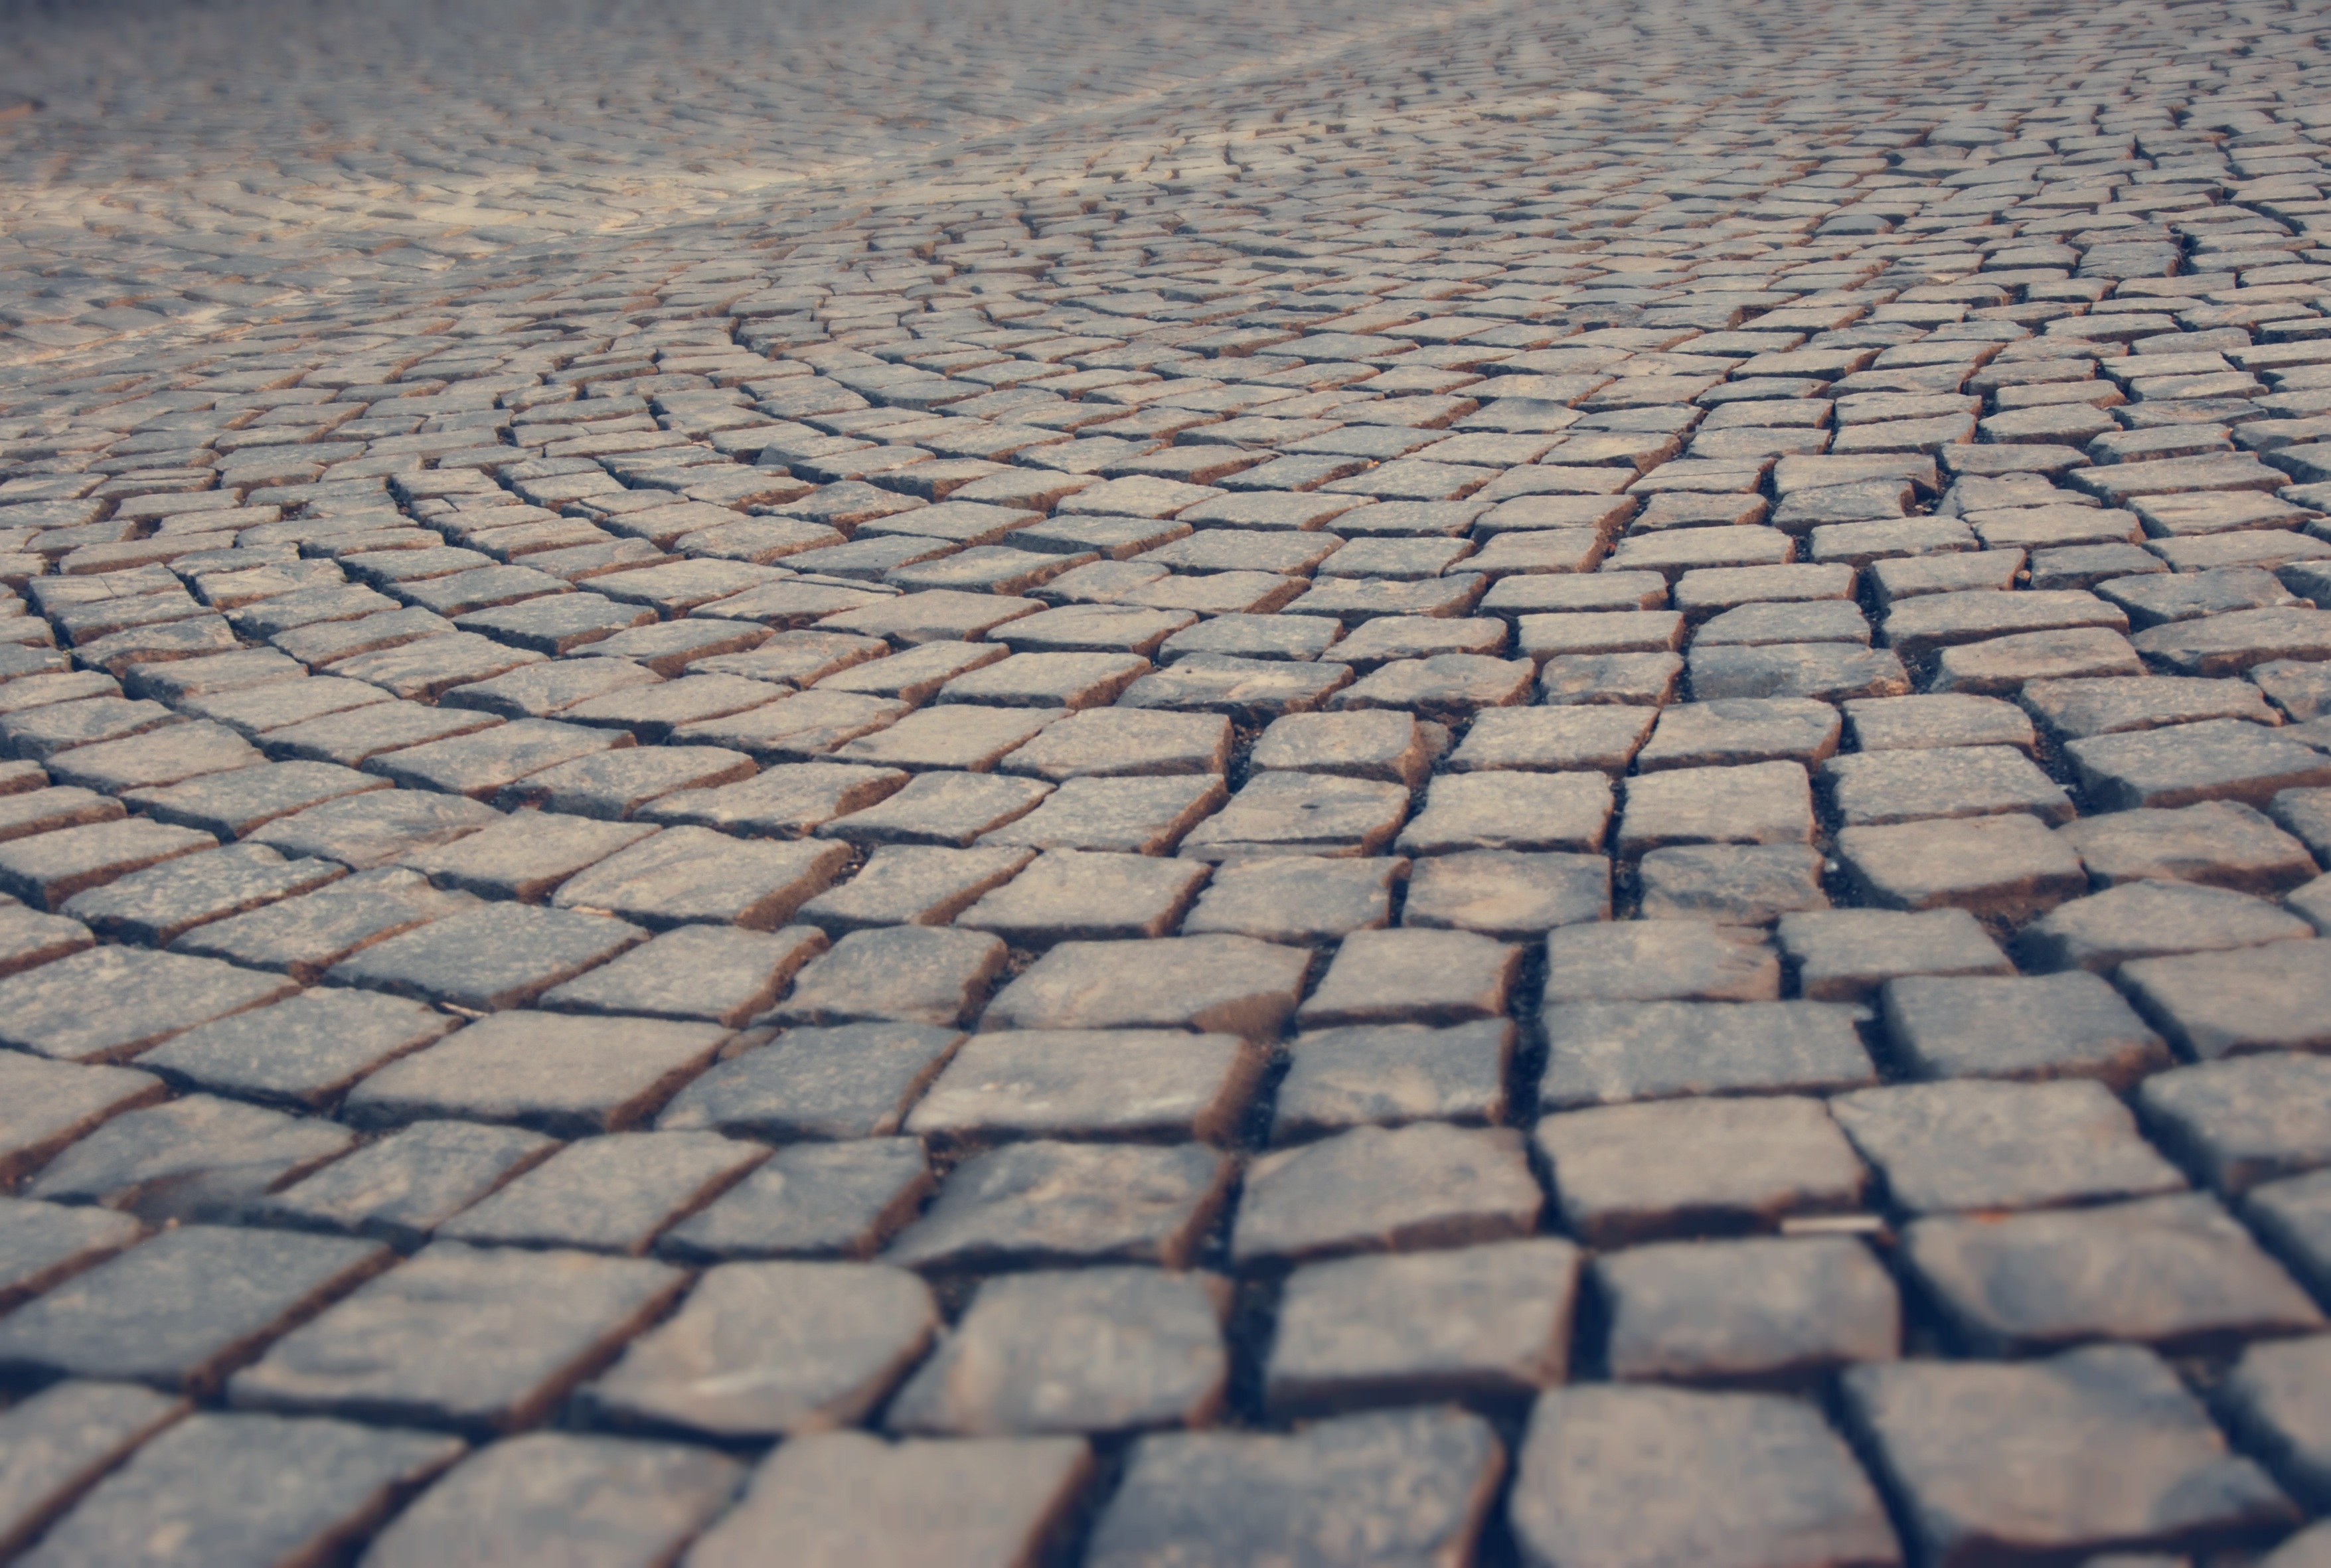
road, ground, texture, sidewalk, floor, roof, cobblestone, asphalt, pavement, walkway, soil, blue, brick, material, patch, stones, mosaic, away, cobblestones, wetzlar, paving stones, flooring, road surface, outdoor structure, flagstone